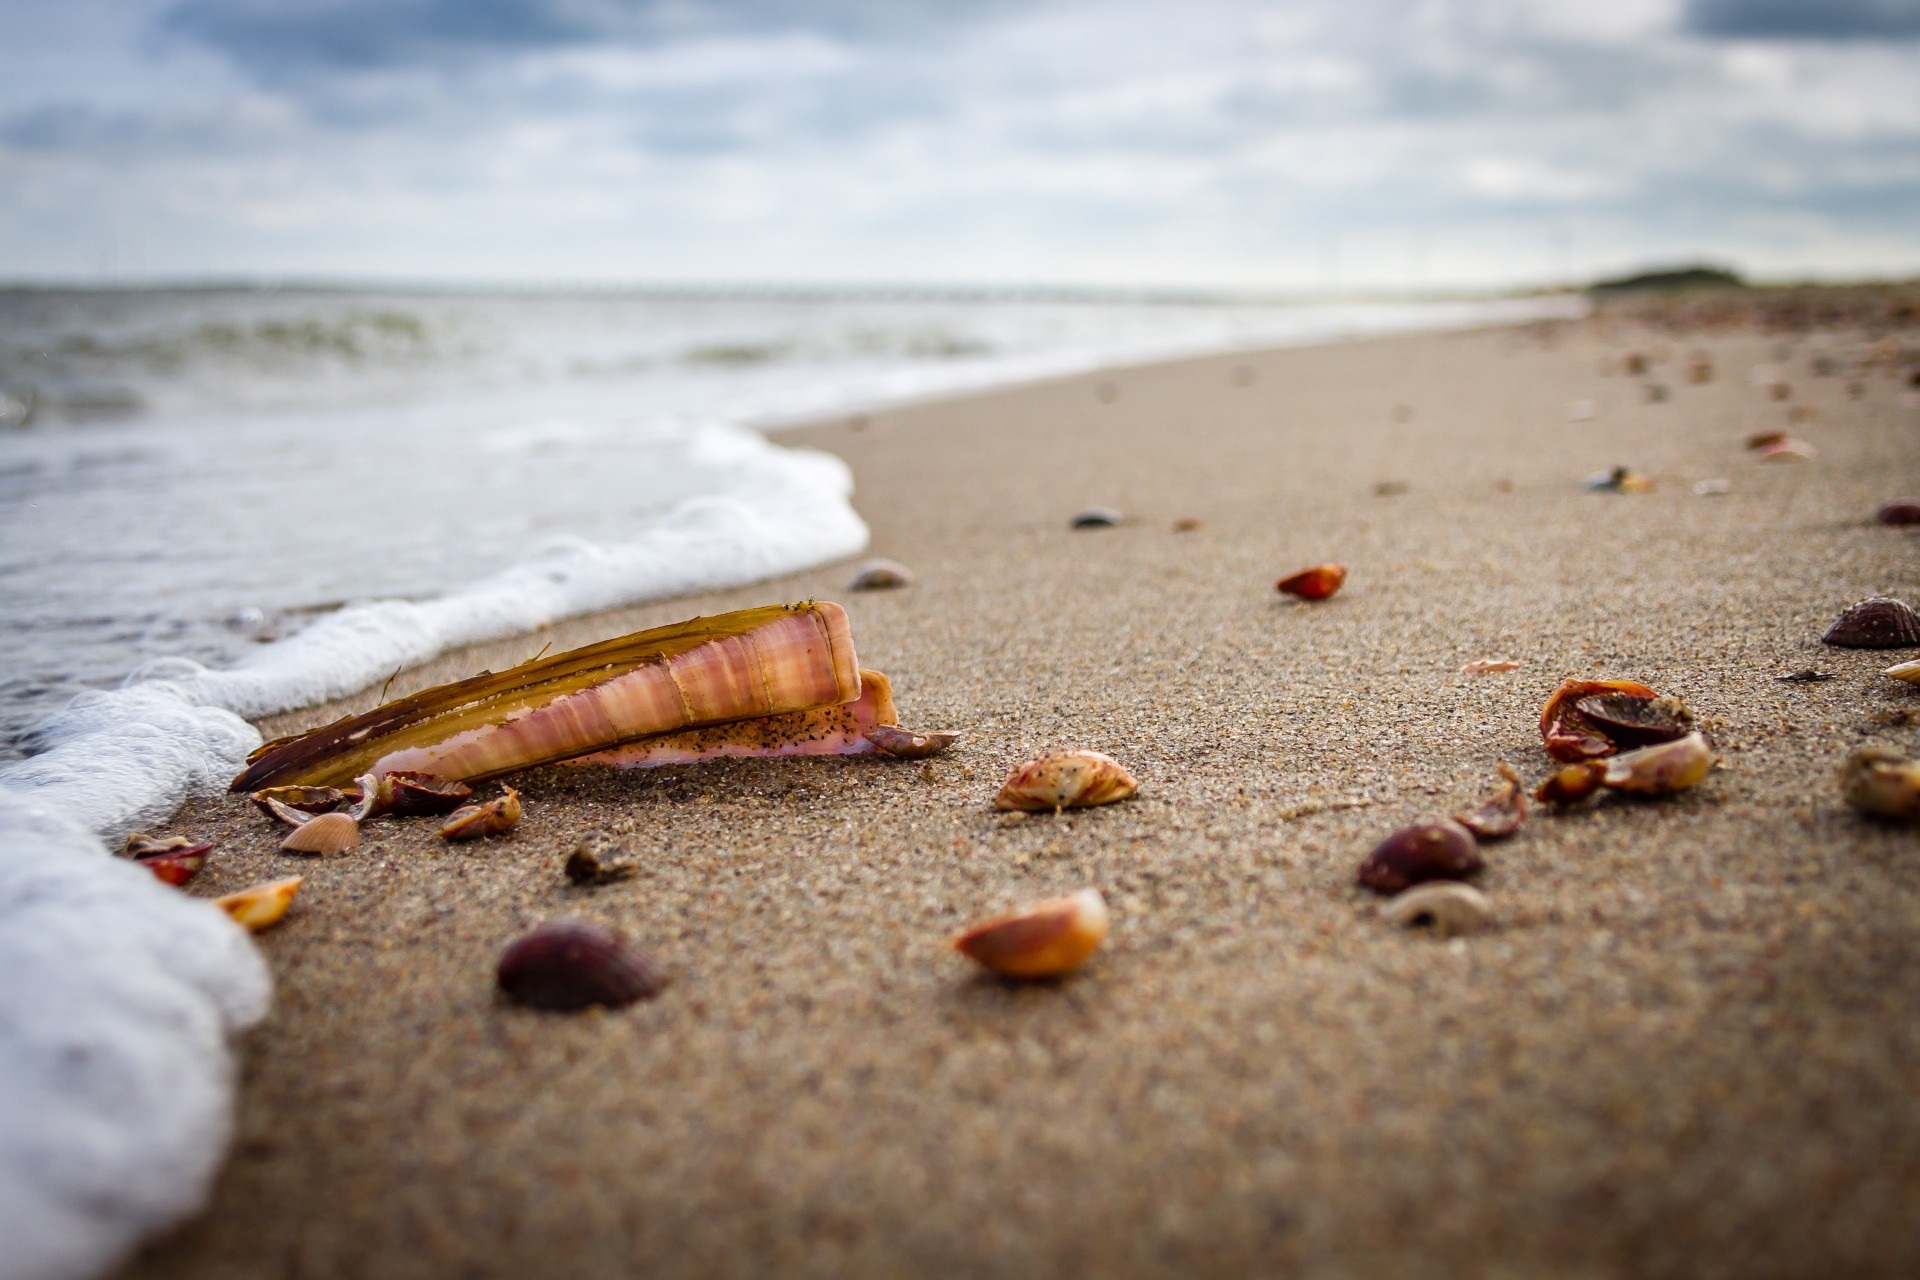
beach, sea, coast, water, nature, sand, rock, horizon, sky, morning, leaf, shore, wave, summer, travel, foam, orange, red, spray, holiday, brown, yellow, pink, material, shell, close up, clouds, detail, north sea, macro photography, sand beach, sword shell